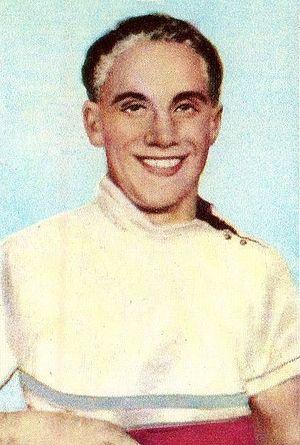
Jef Scherens est un ancien coureur cycliste belge. Spécialiste de la vitesse sur piste, il est sept fois champion du monde de cette discipline entre 1931 et 1947, et 15 fois champion de Belgique. Le Grand Prix Jef Scherens porte son nom.